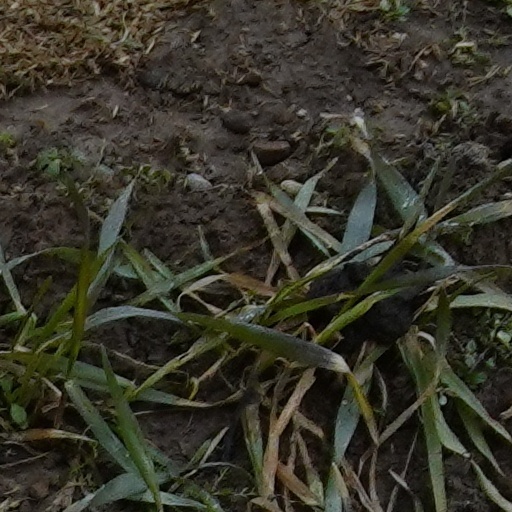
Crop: wheat